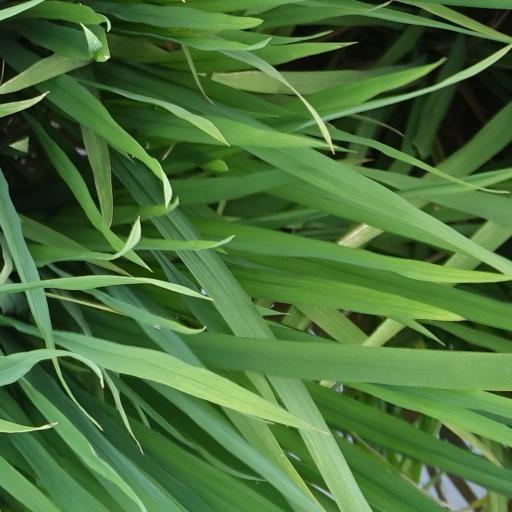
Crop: rice